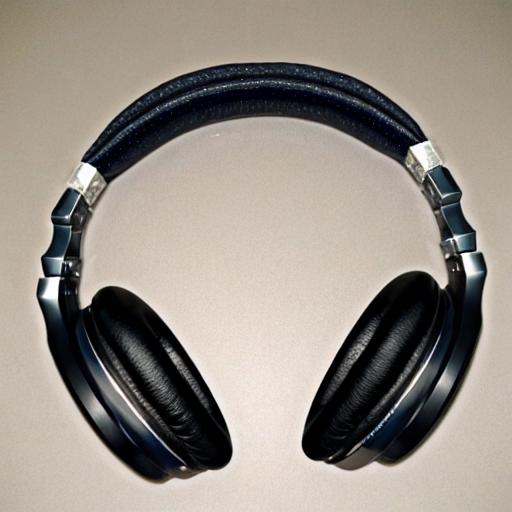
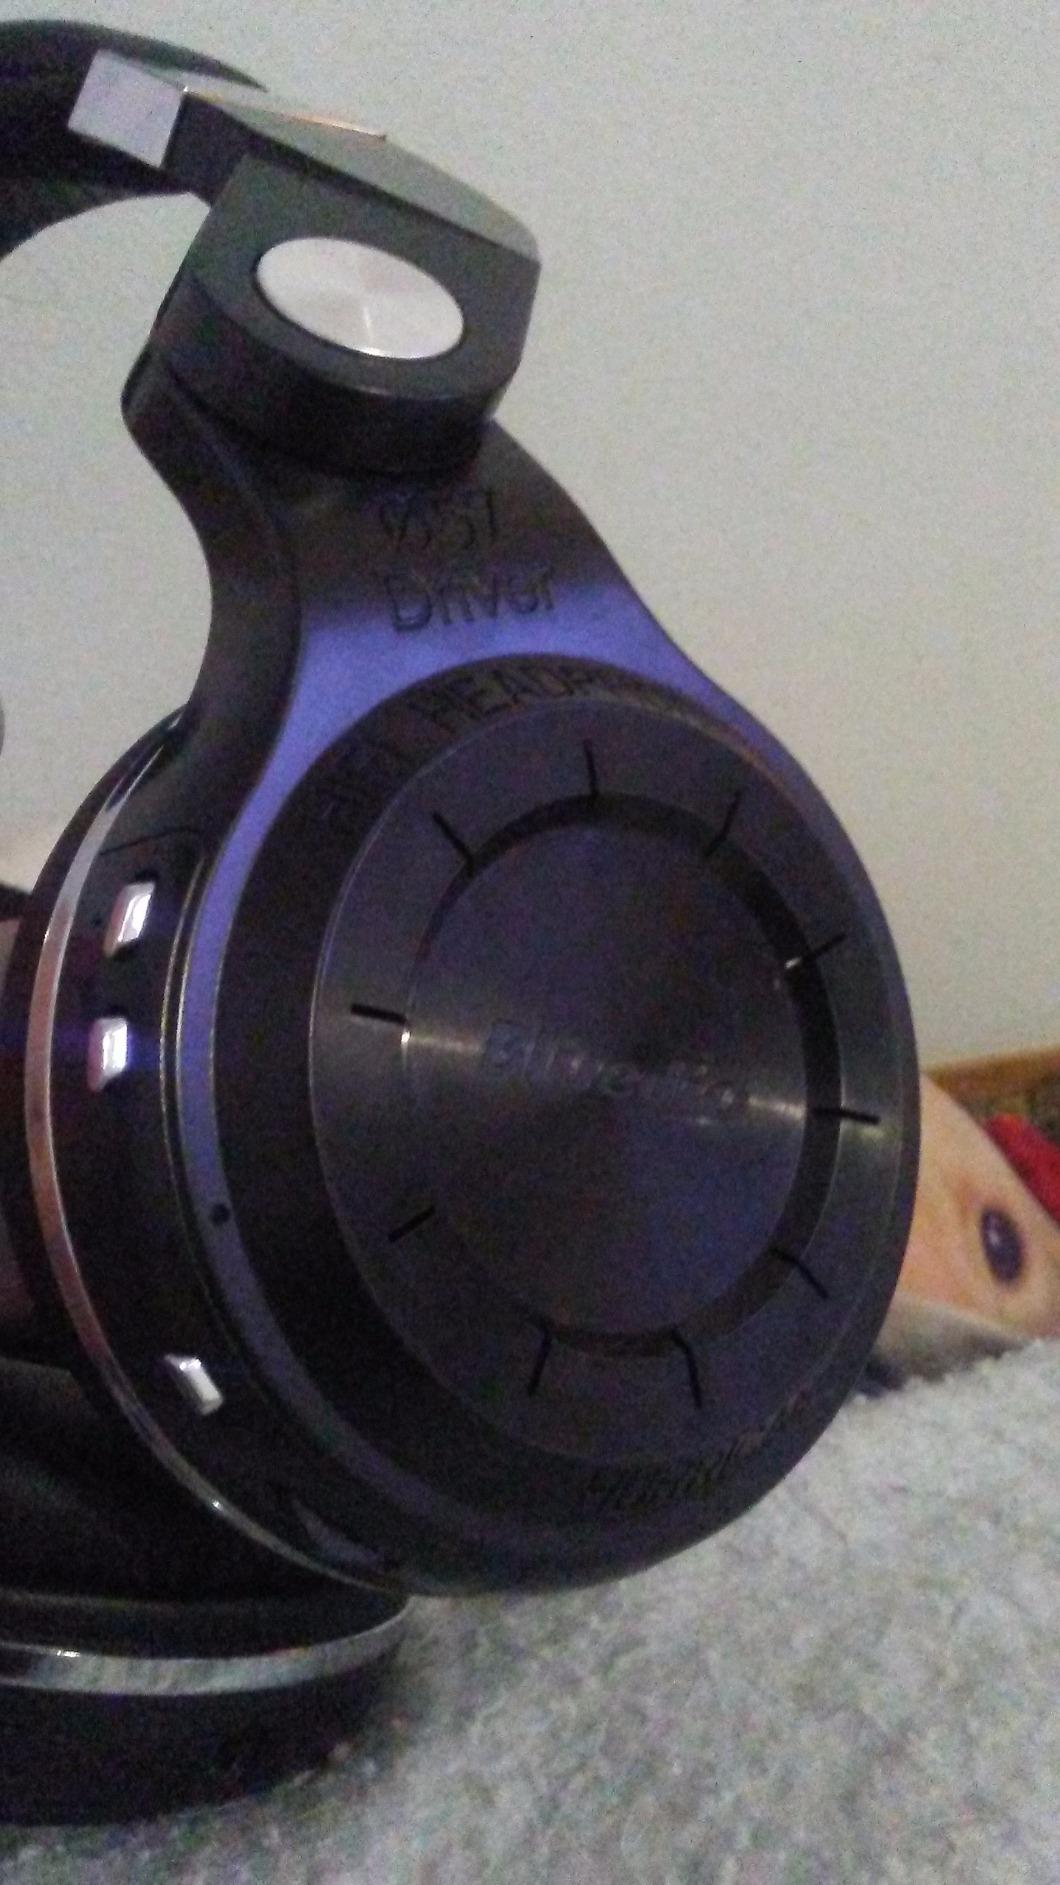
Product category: headphones
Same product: no